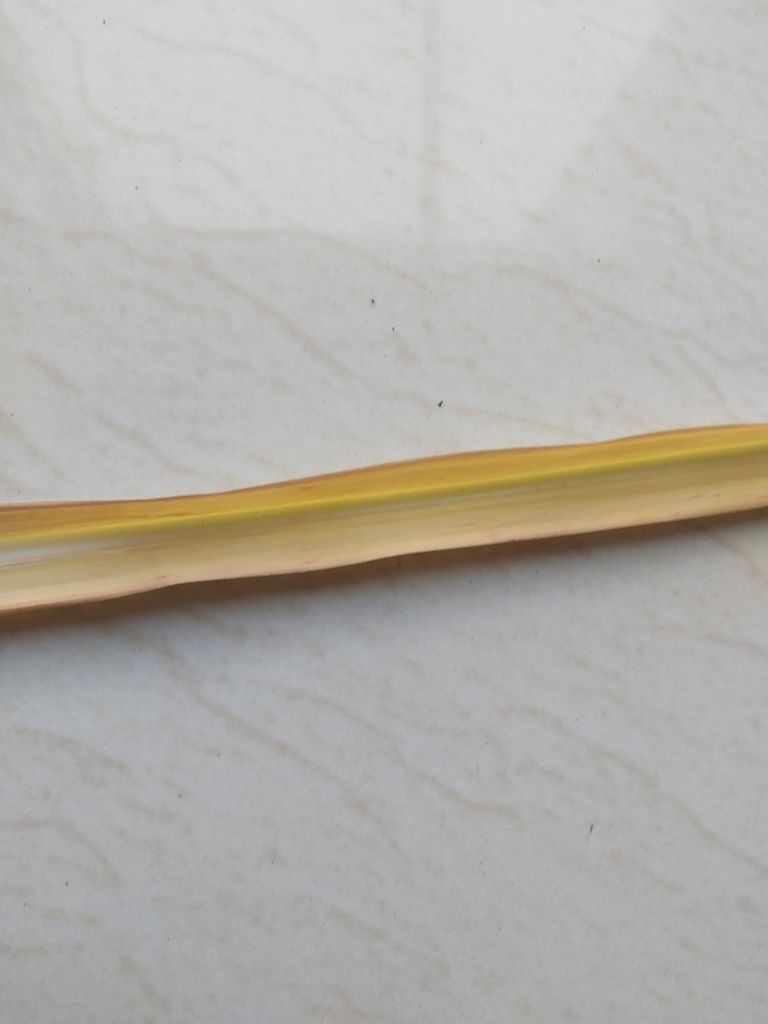
Label: Yellow Leaf